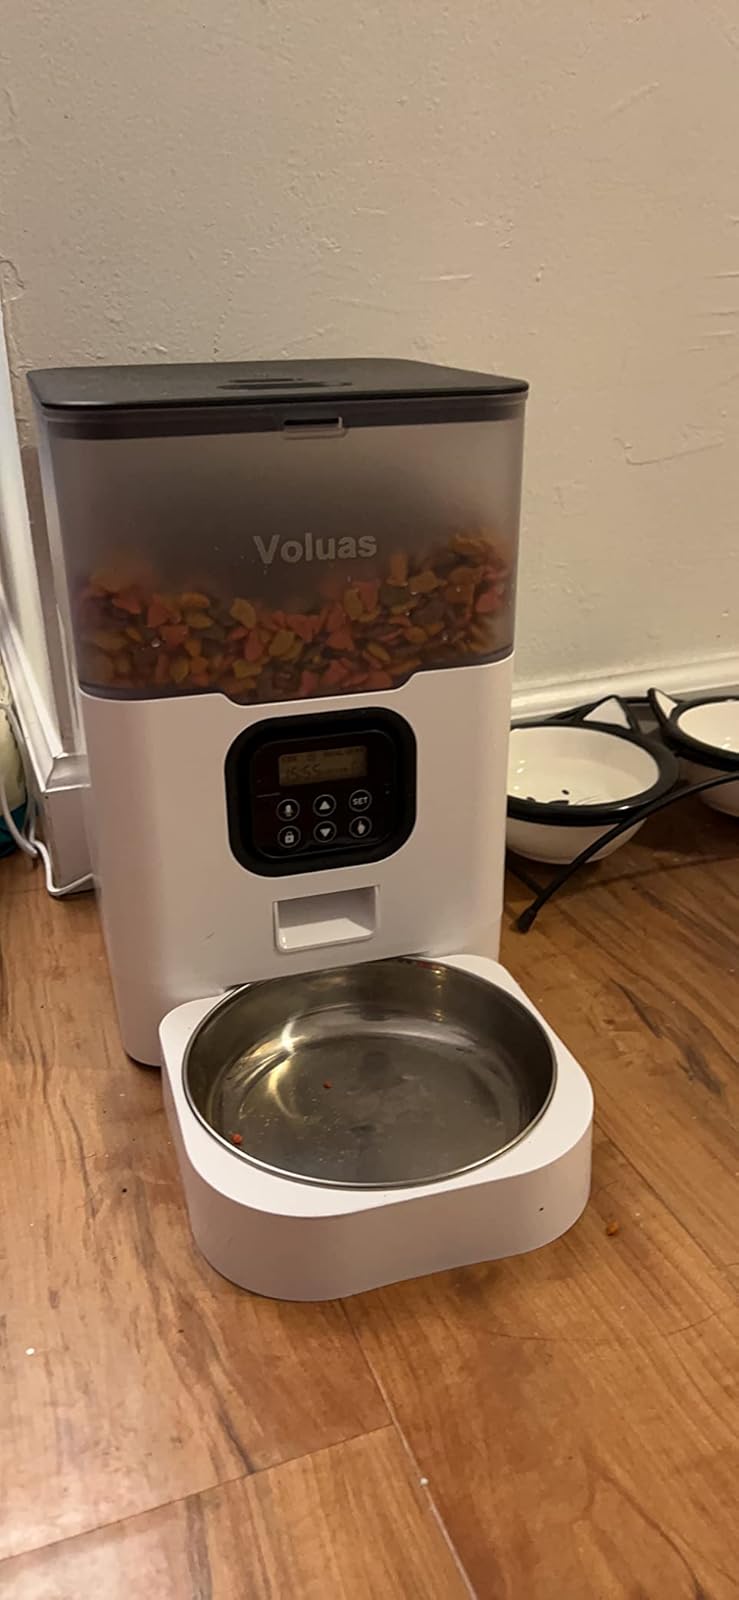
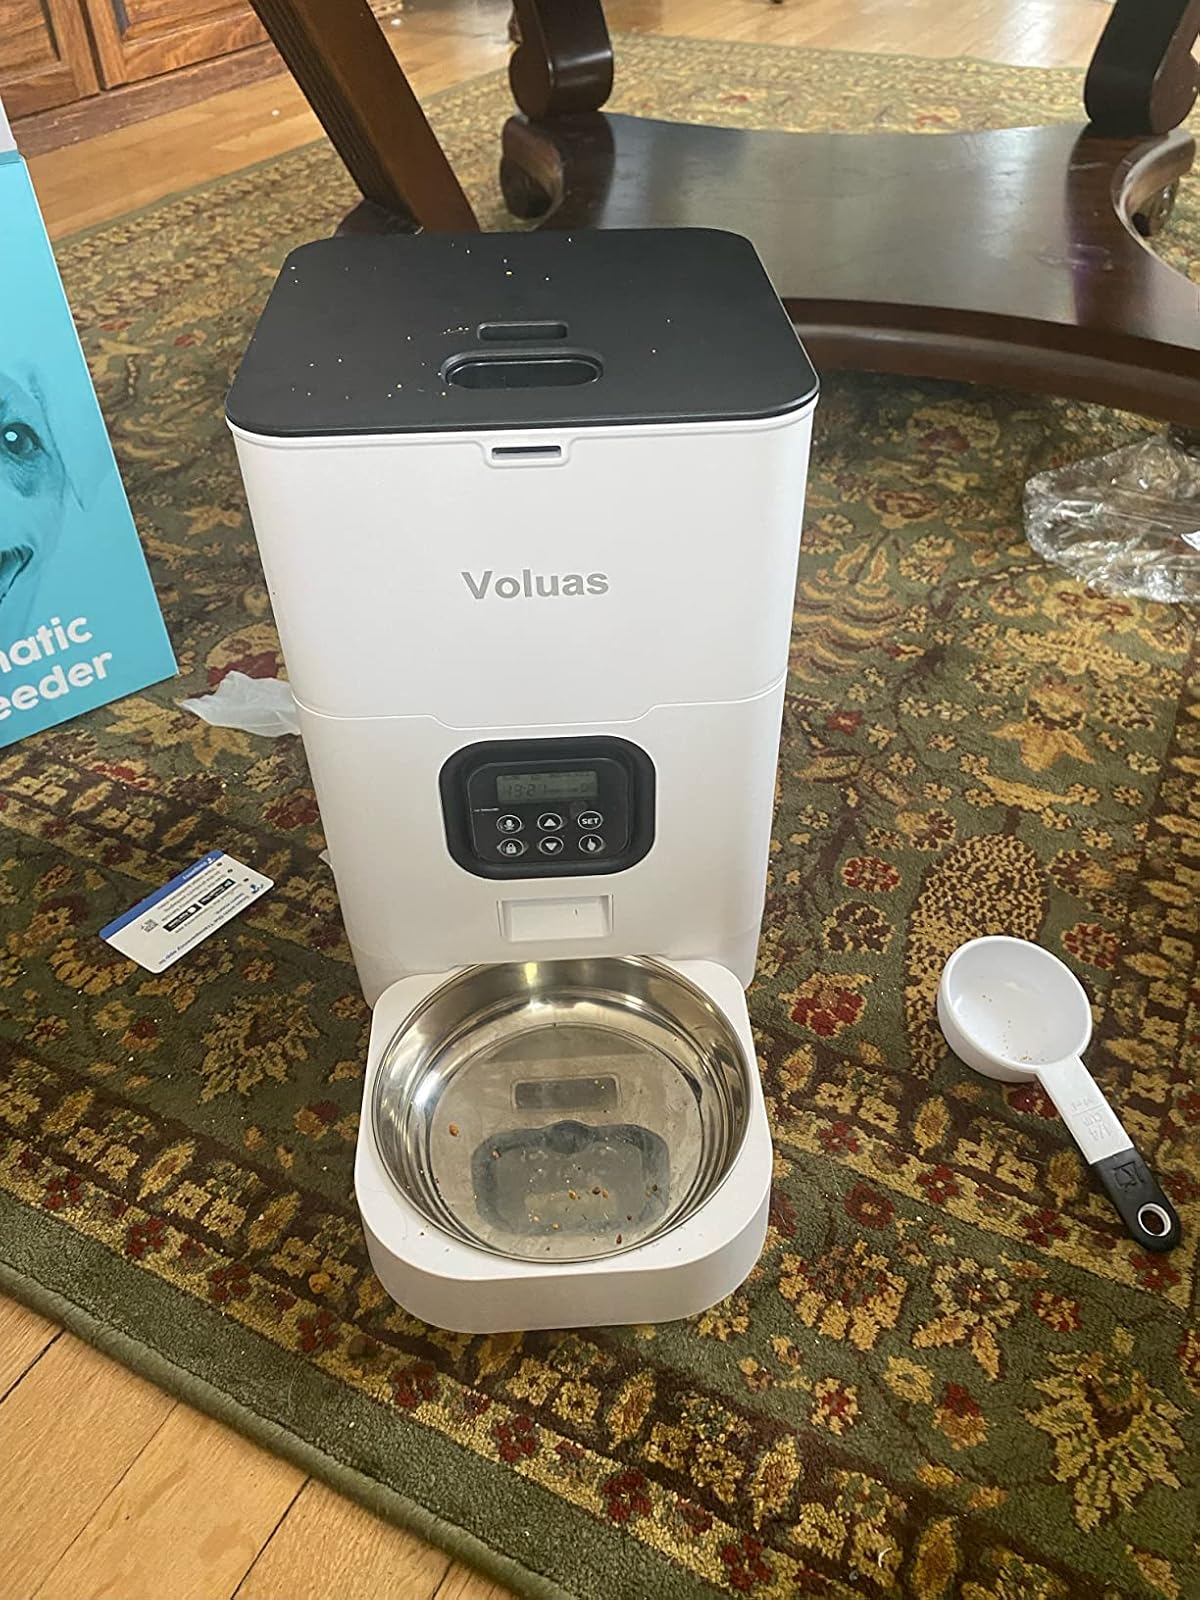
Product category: items_feeder
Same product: no